Shoplifters of the World

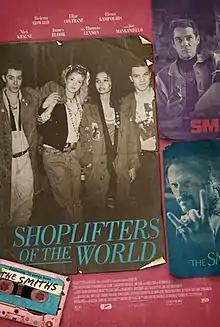
Official poster

Shoplifters of the World is a 2021 American independent comedy-drama film written and directed by Stephen Kijak. It stars Helena Howard, Ellar Coltrane, Elena Kampouris, Nick Krause, James Bloor, Thomas Lennon and Joe Manganiello.